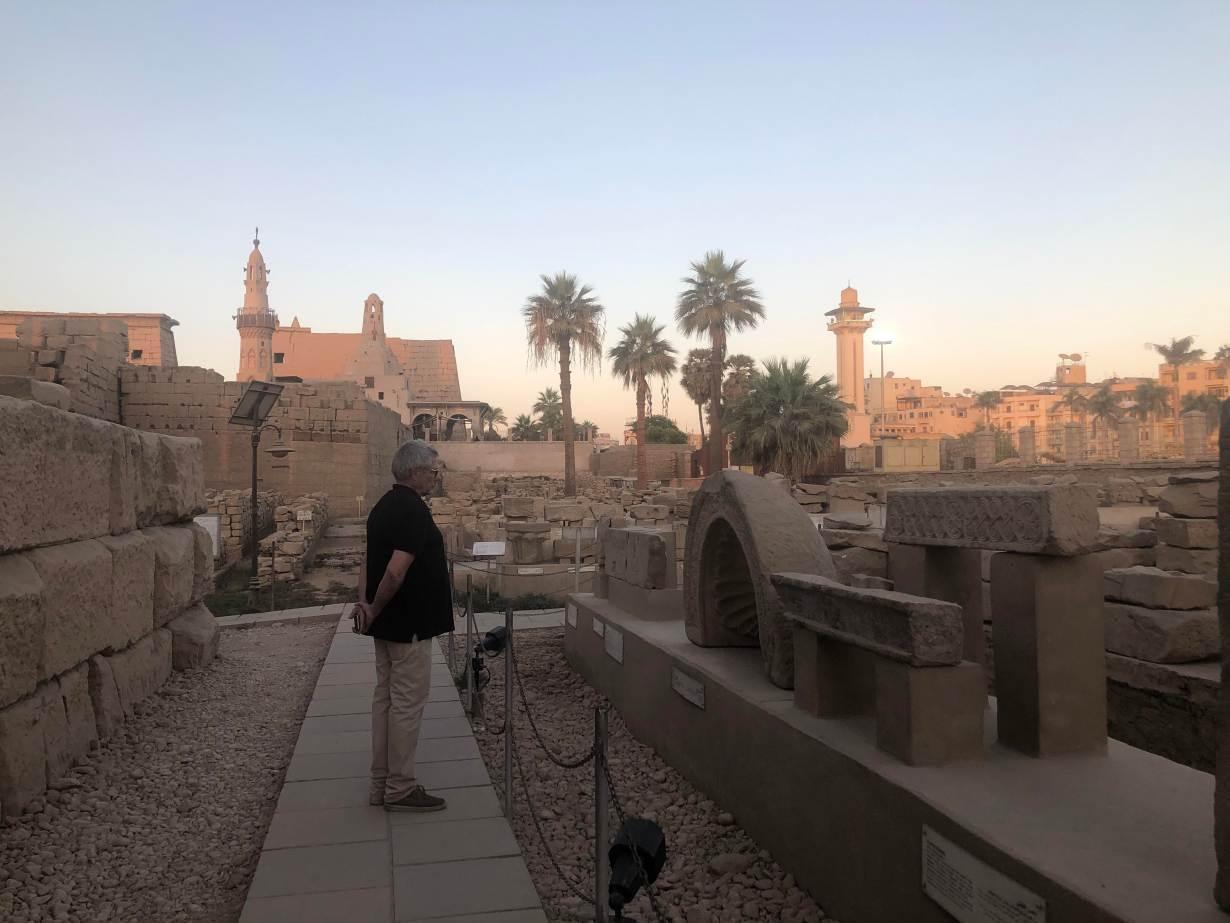
có nhiều khối đá xuất hiện ở khu vực mà người đàn ông đang tham quan